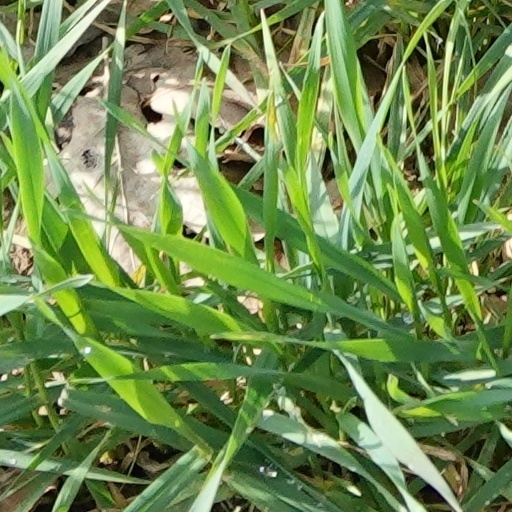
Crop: wheat